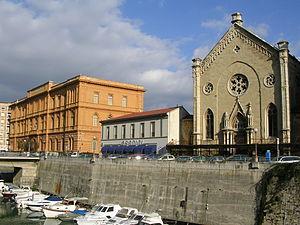
Le temple de la Congrégation hollandaise-allemande, plus simplement connu comme l‘Église des Hollandais, est un édifice néo-gothique situé à Livourne sur le quai longeant le Fosso Reale, entre la Place de la République et la Place Cavour.
Le Fosso Reale de Livourne est une douve qui à l'origine suivait le périmètre de la ville fortifiée, par la suite, avec la destruction des bastions, elle a perdu sa fonction défensive.